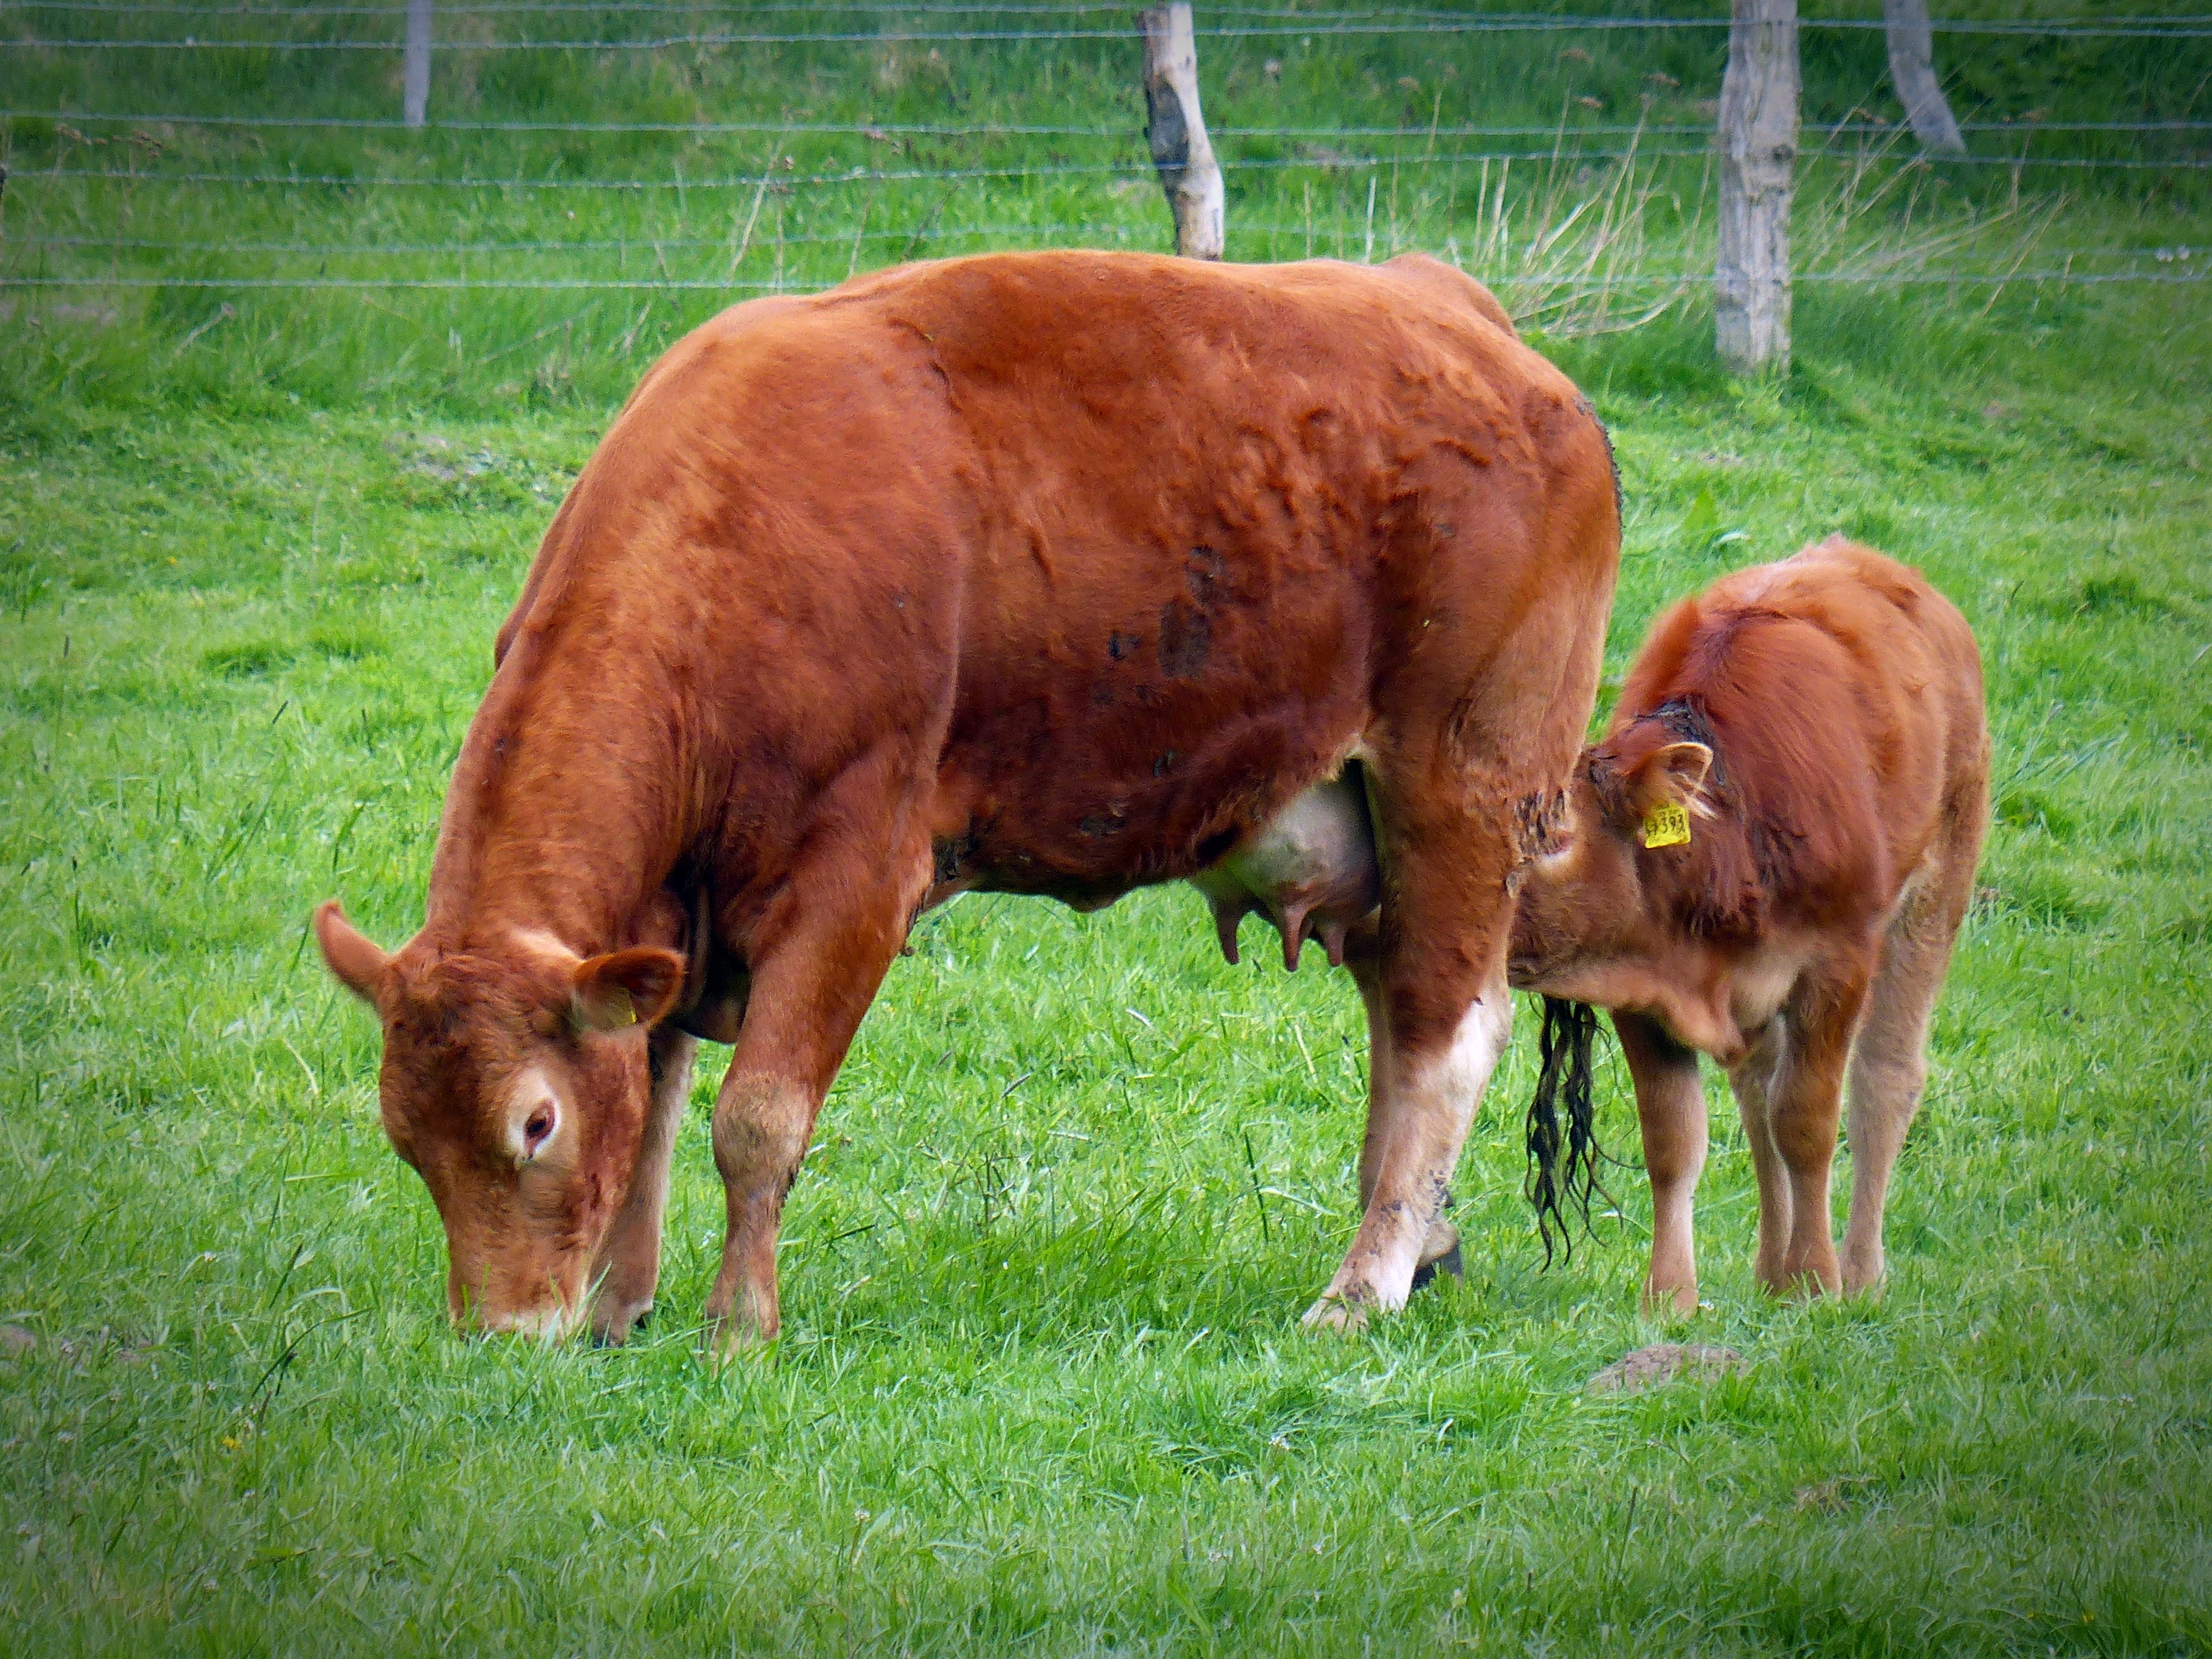
grass, field, farm, meadow, prairie, wildlife, cow, cattle, herd, pasture, grazing, livestock, ranch, brown, mammal, beef, fauna, calf, graze, grassland, animals, mammals, vertebrate, mare, rural area, suckle, cattle like mammal